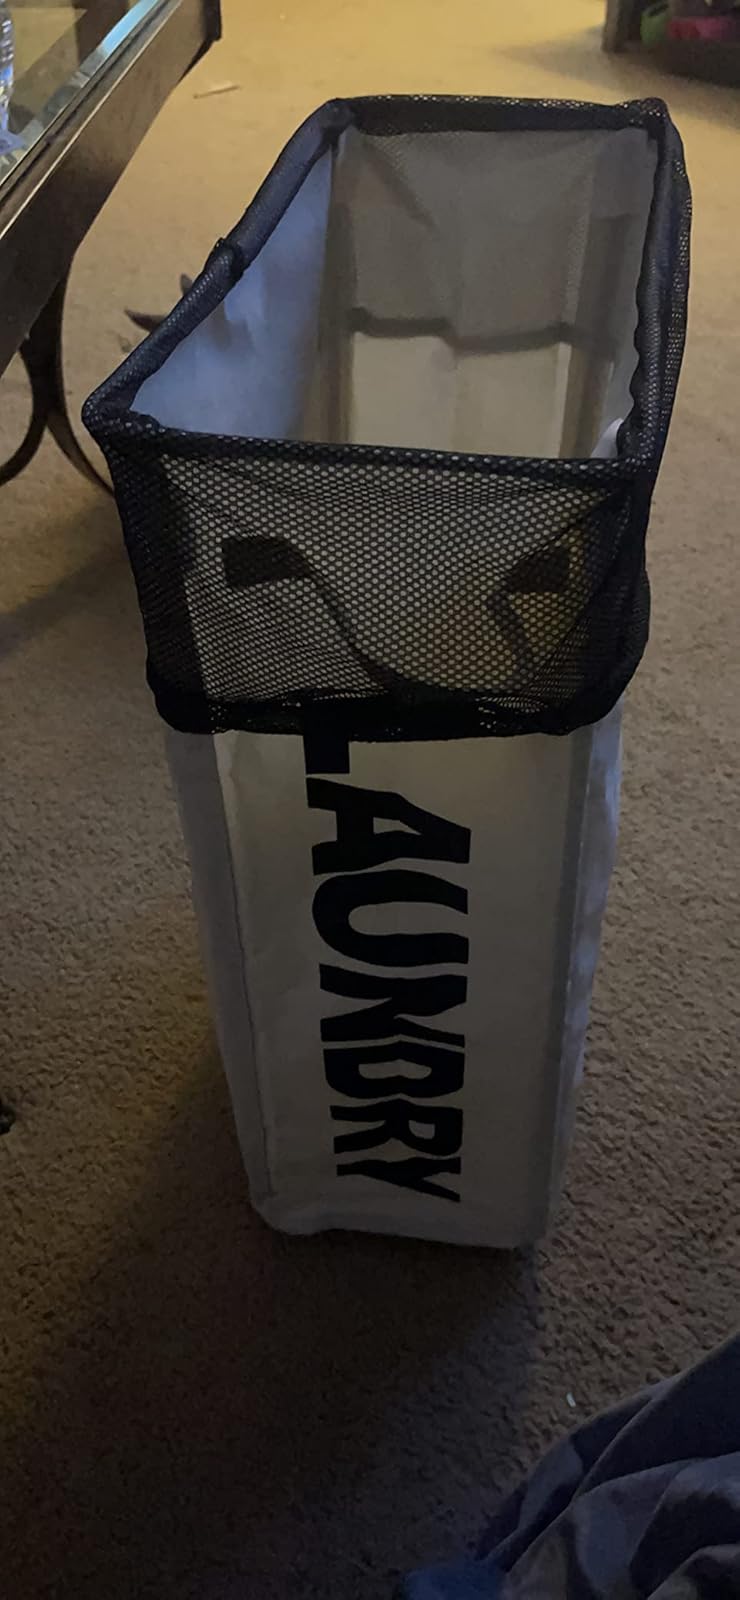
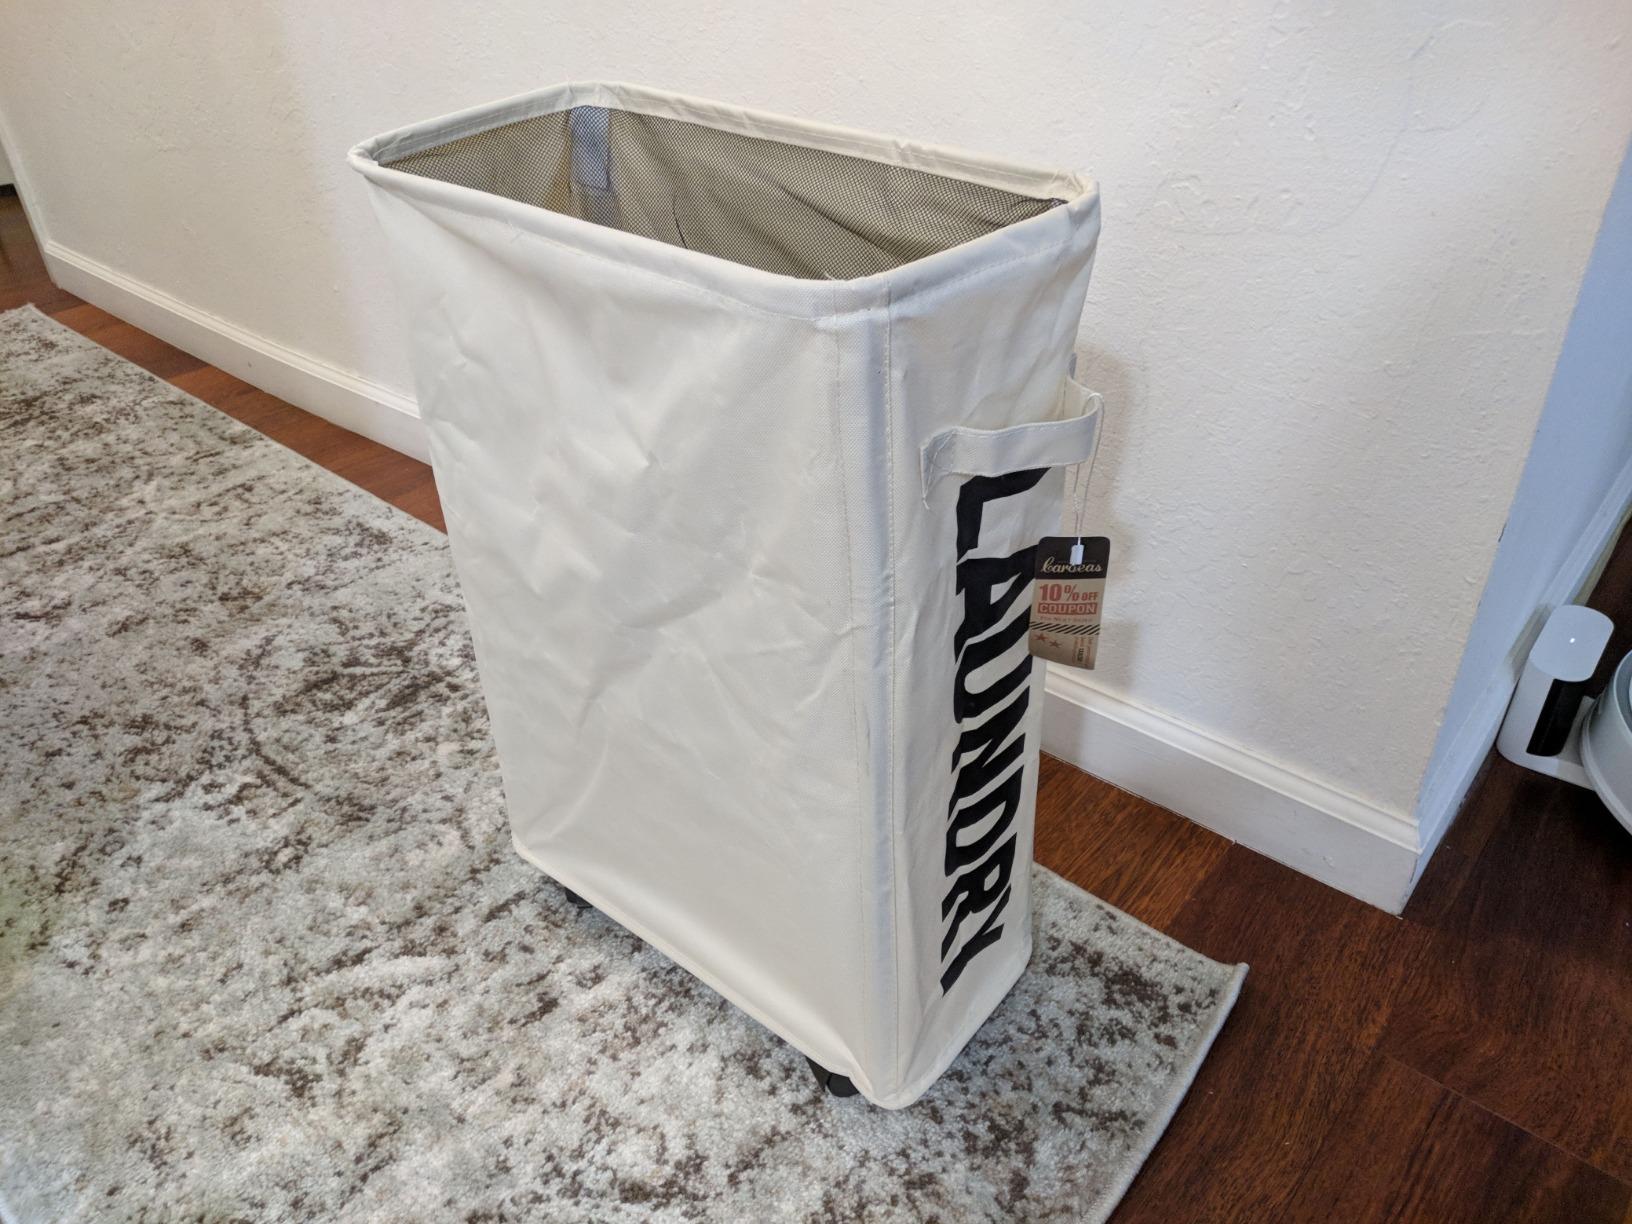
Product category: items_hamper
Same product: yes